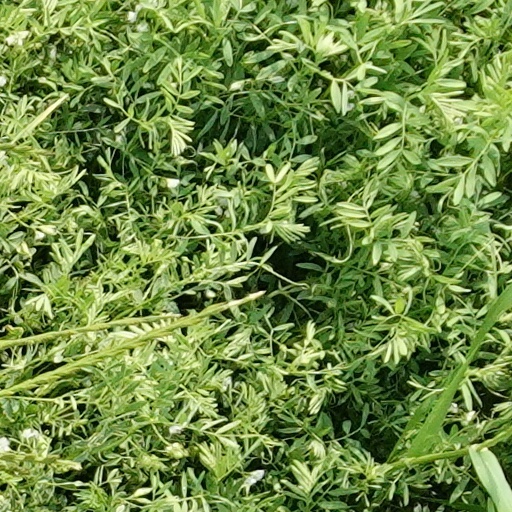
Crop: wheat